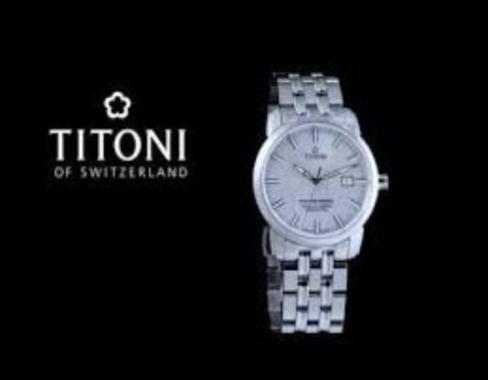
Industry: Clothes